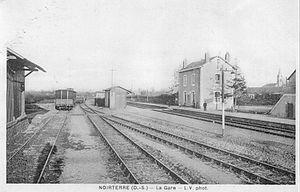
La gare de Noirterre en 1947
Noirterre est une ancienne commune française, commune associée de Bressuire depuis 1973, Noirterre est située dans le nord du département des Deux-Sèvres, en région Nouvelle-Aquitaine. Les habitants de Noirterre au nombre de 1 065 en 2011 sont les Noirterriens et les Noirterriennes.
La gare de Noirterre est une gare ferroviaire française de la ligne des Sables-d'Olonne à Tours, située sur le territoire de l'ancienne commune de Noirterre, dans le département des Deux-Sèvres, en région Nouvelle-Aquitaine.